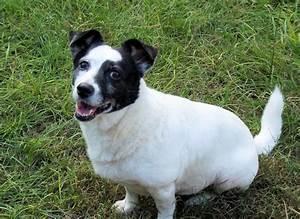
dog